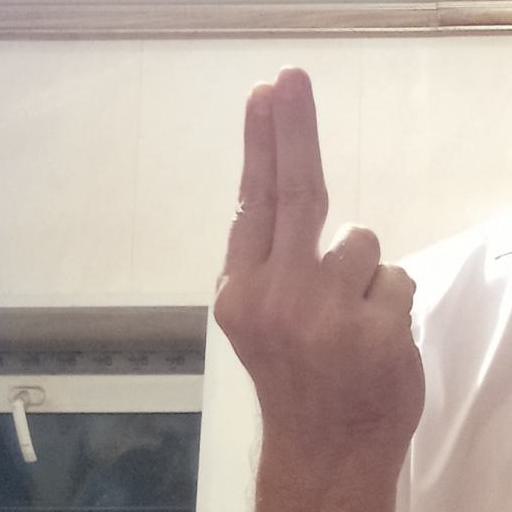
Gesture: two_up_inverted